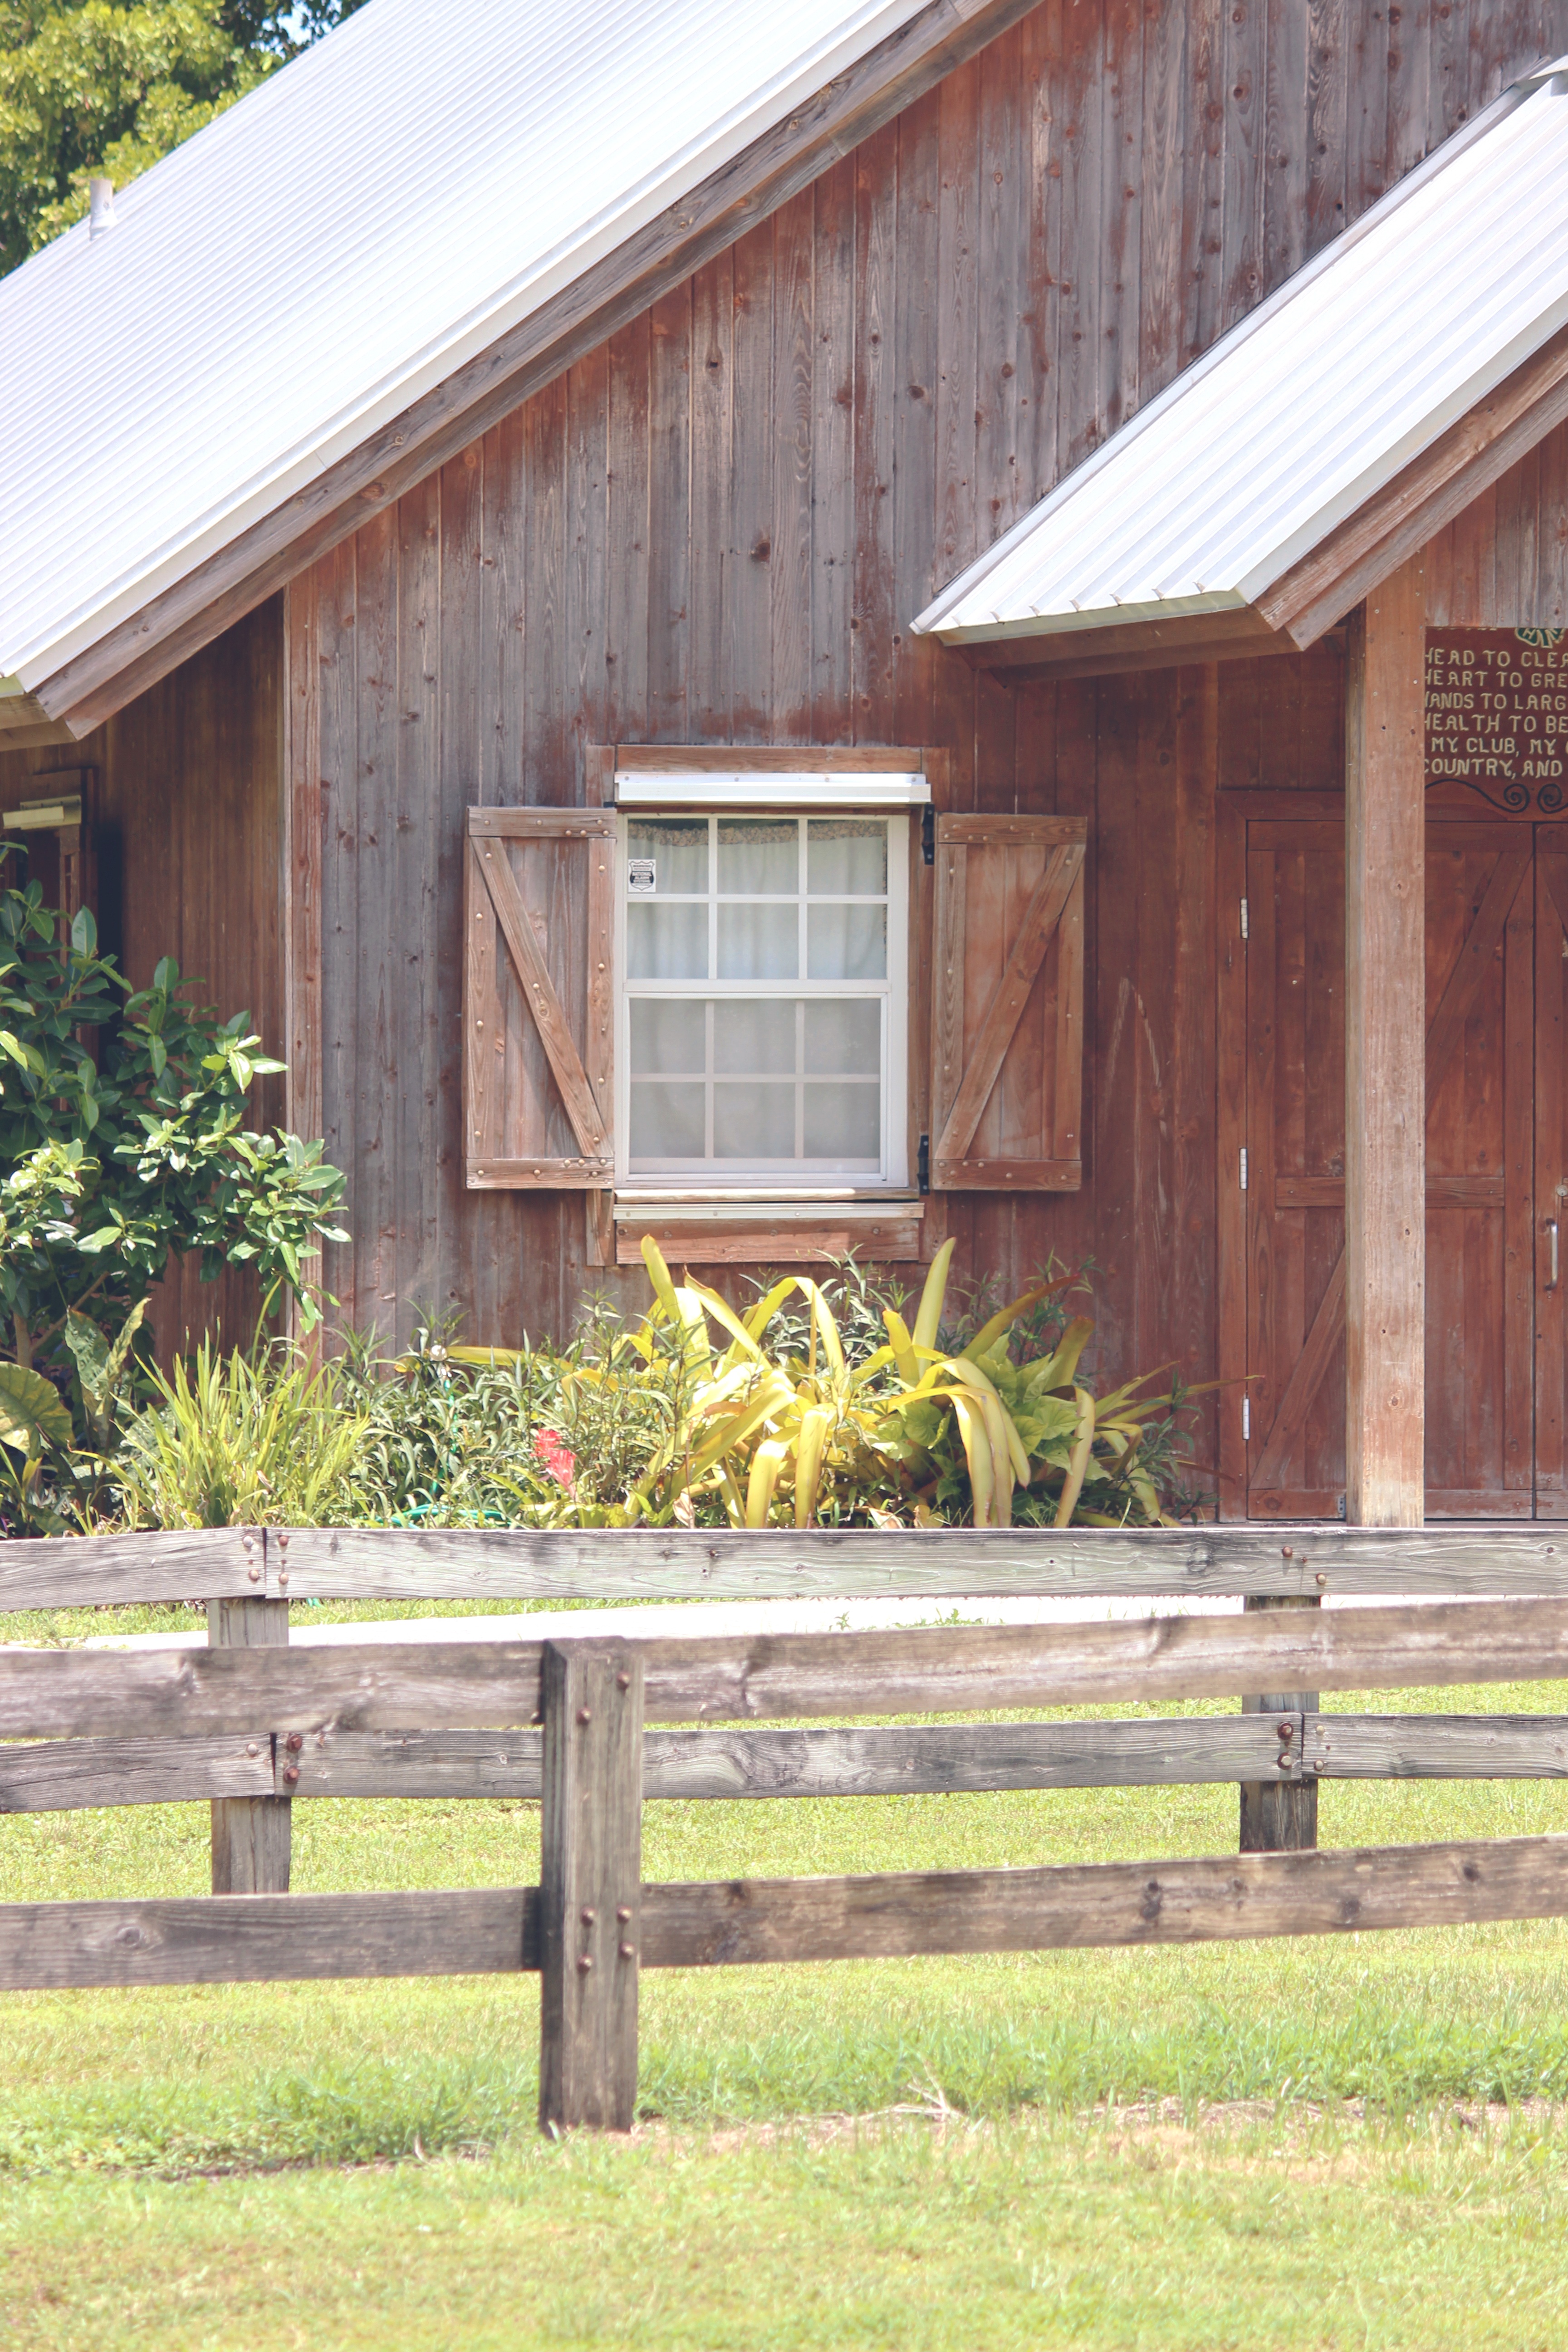
landscape, nature, outdoor, architecture, plant, sky, wood, farm, countryside, house, building, barn, home, land, country, shed, rural, green, farming, cottage, peaceful, backyard, facade, property, agriculture, farmland, agricultural, sunny, farmhouse, estate, rural area, farm landscape, farm field, outdoor structure